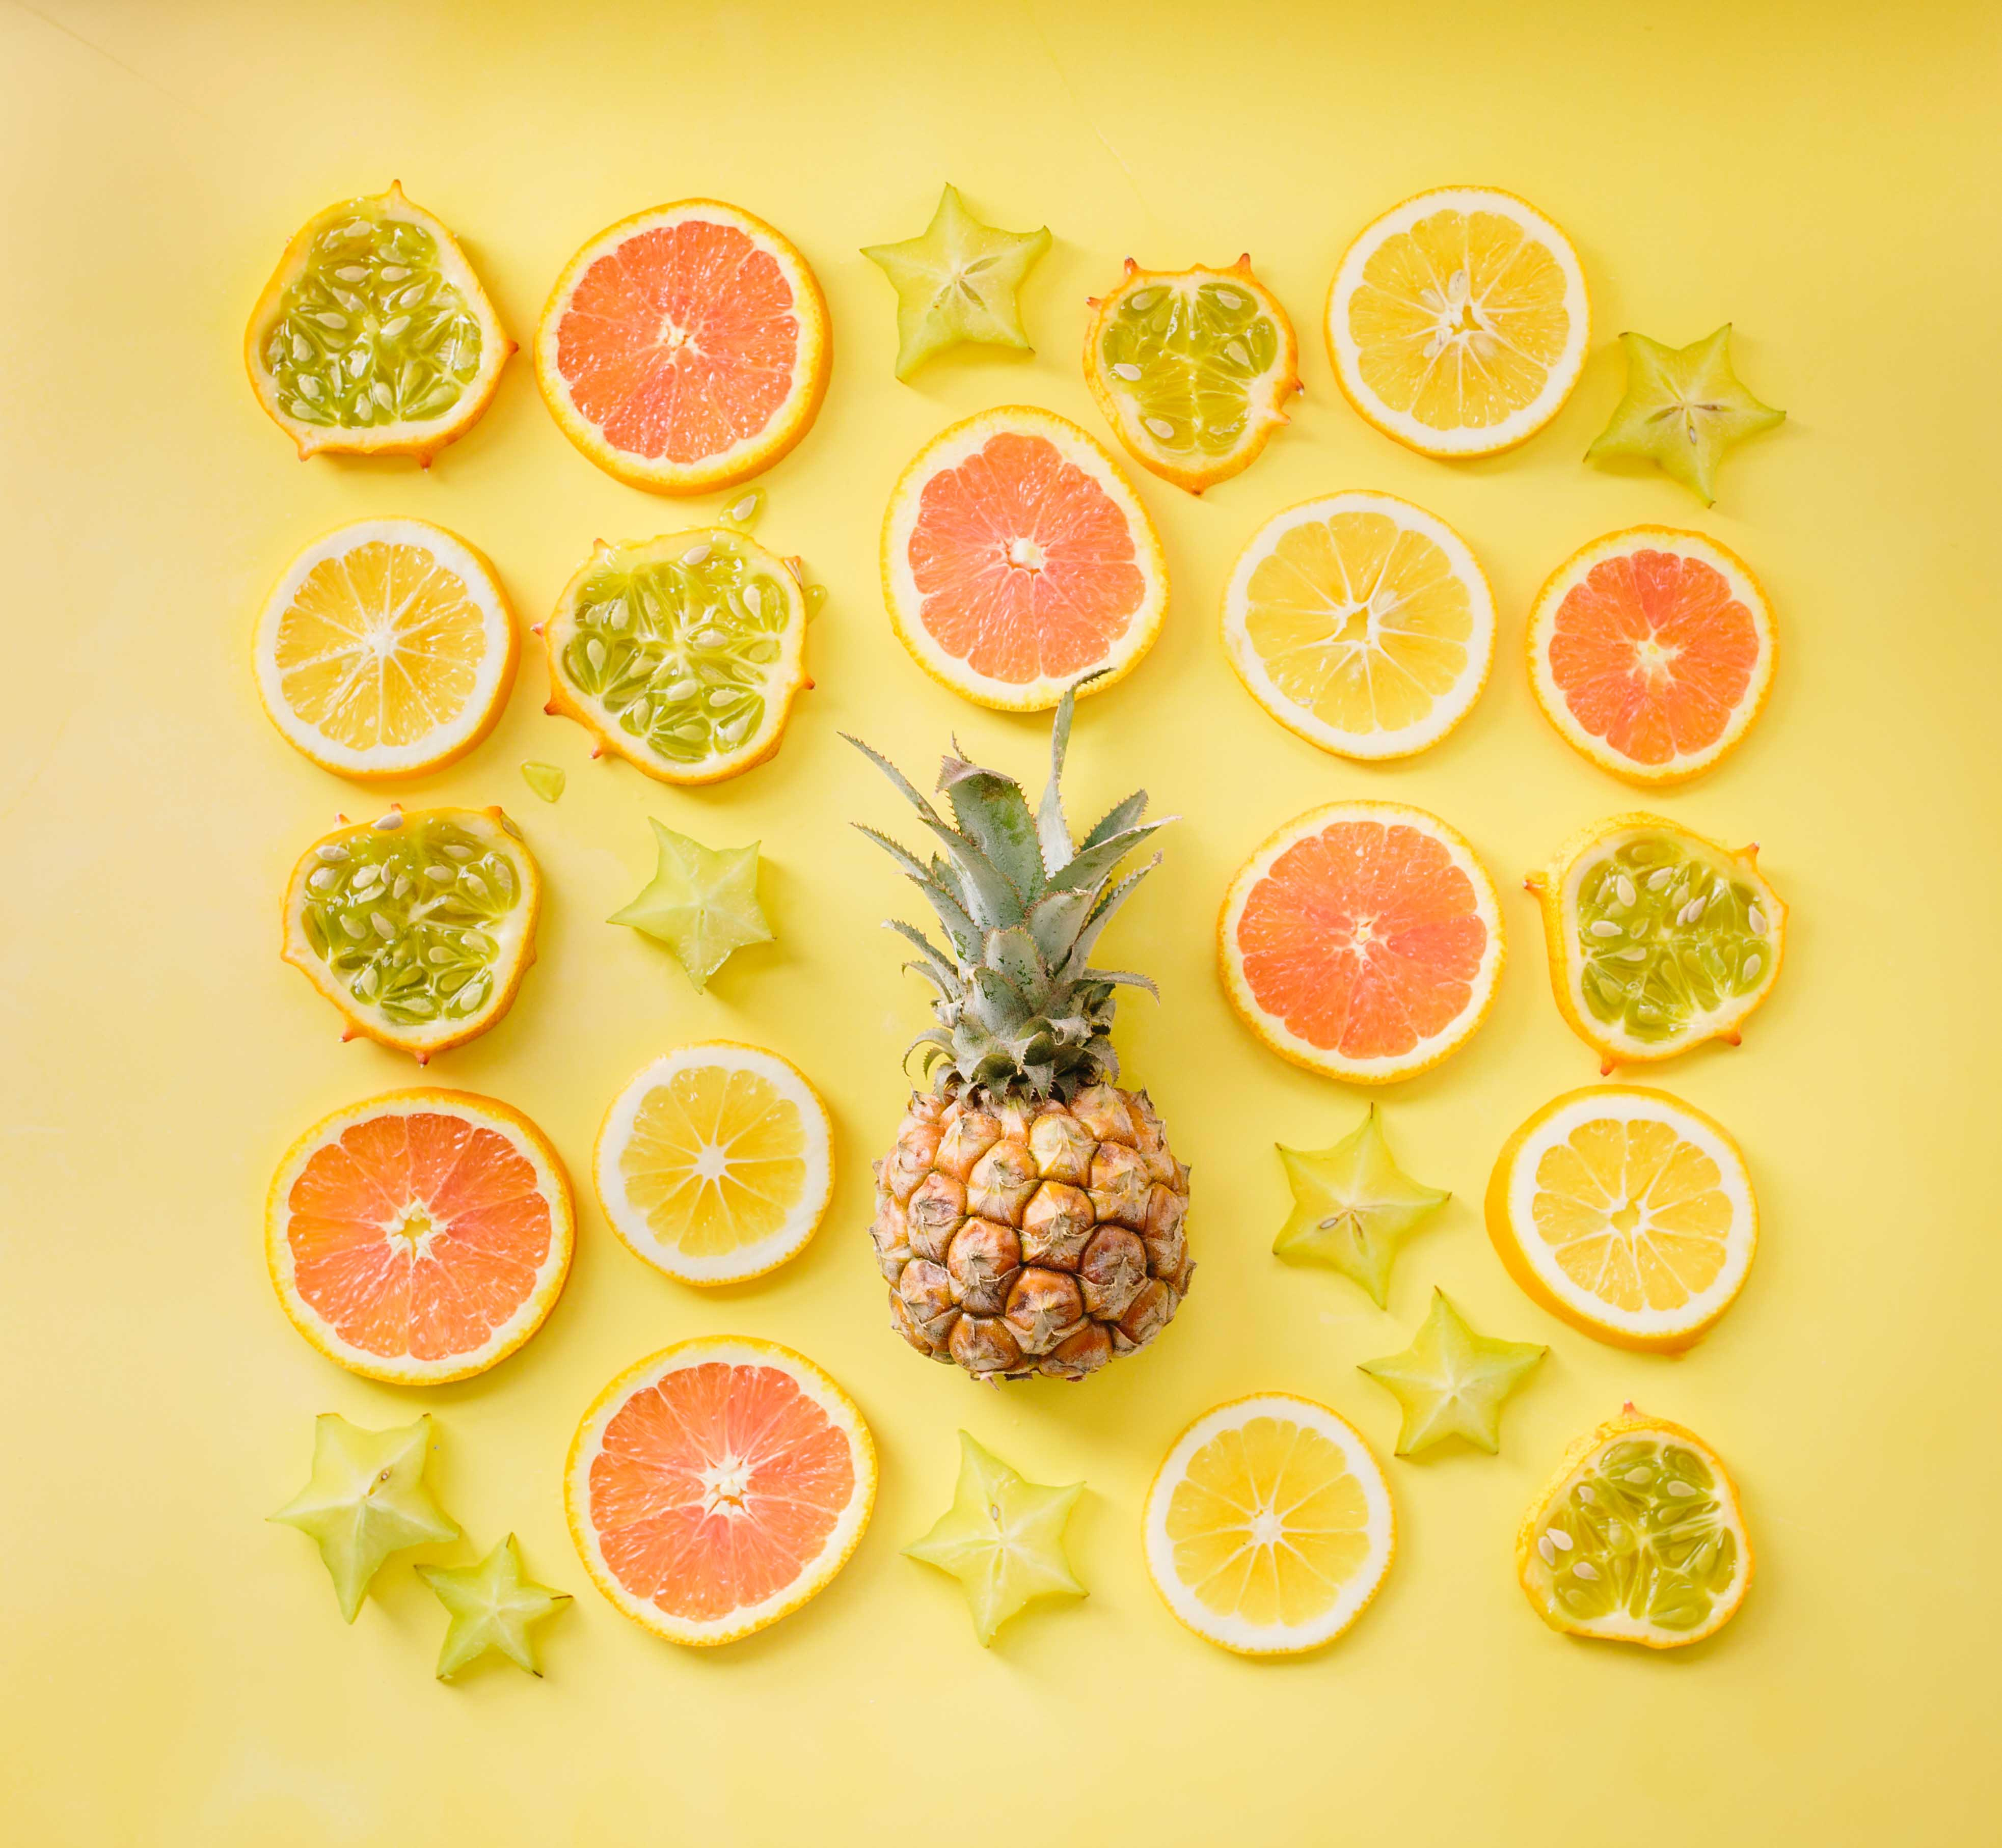
plant, fruit, orange, food, produce, drink, lime, citrus, flowering plant, land plant